Moïse Tshombe

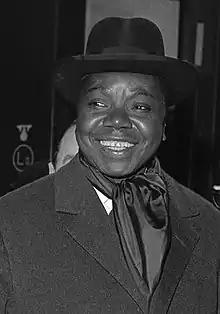
Tshombe in France in 1963

Moïse Kapenda Tshombe (sometimes written Tshombé; 10 November 1919 – 29 June 1969) was a Congolese businessman and politician. He served as the president of the secessionist State of Katanga from 1960 to 1963 and as prime minister of the Democratic Republic of the Congo from 1964 to 1965.